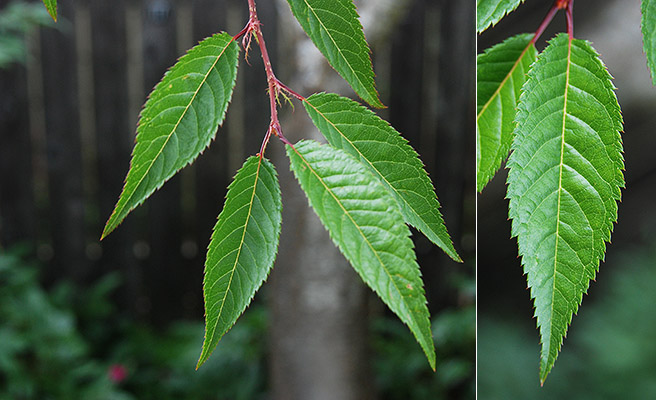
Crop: cherry
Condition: healthy